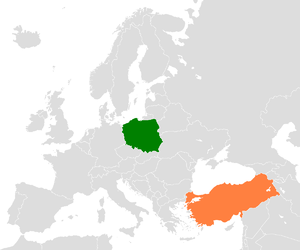
Les relations entre la Pologne et la Turquie se réfèrent aux relations bilatérales entre la Pologne et la Turquie. La Pologne a une ambassade à Ankara, et un consulat général à Istanbul. La Turquie a une ambassade à Varsovie. Les deux pays sont membres à part entière de l'OTAN et de l'Union pour la Méditerranée.